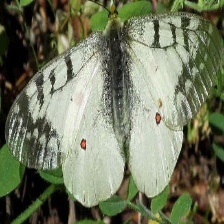
Species: CLODIUS PARNASSIAN